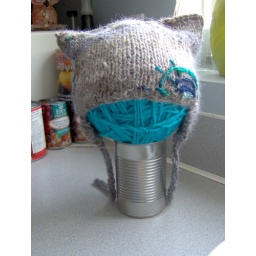
blue moon rising earflap hat in action